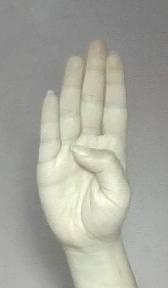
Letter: kaaf